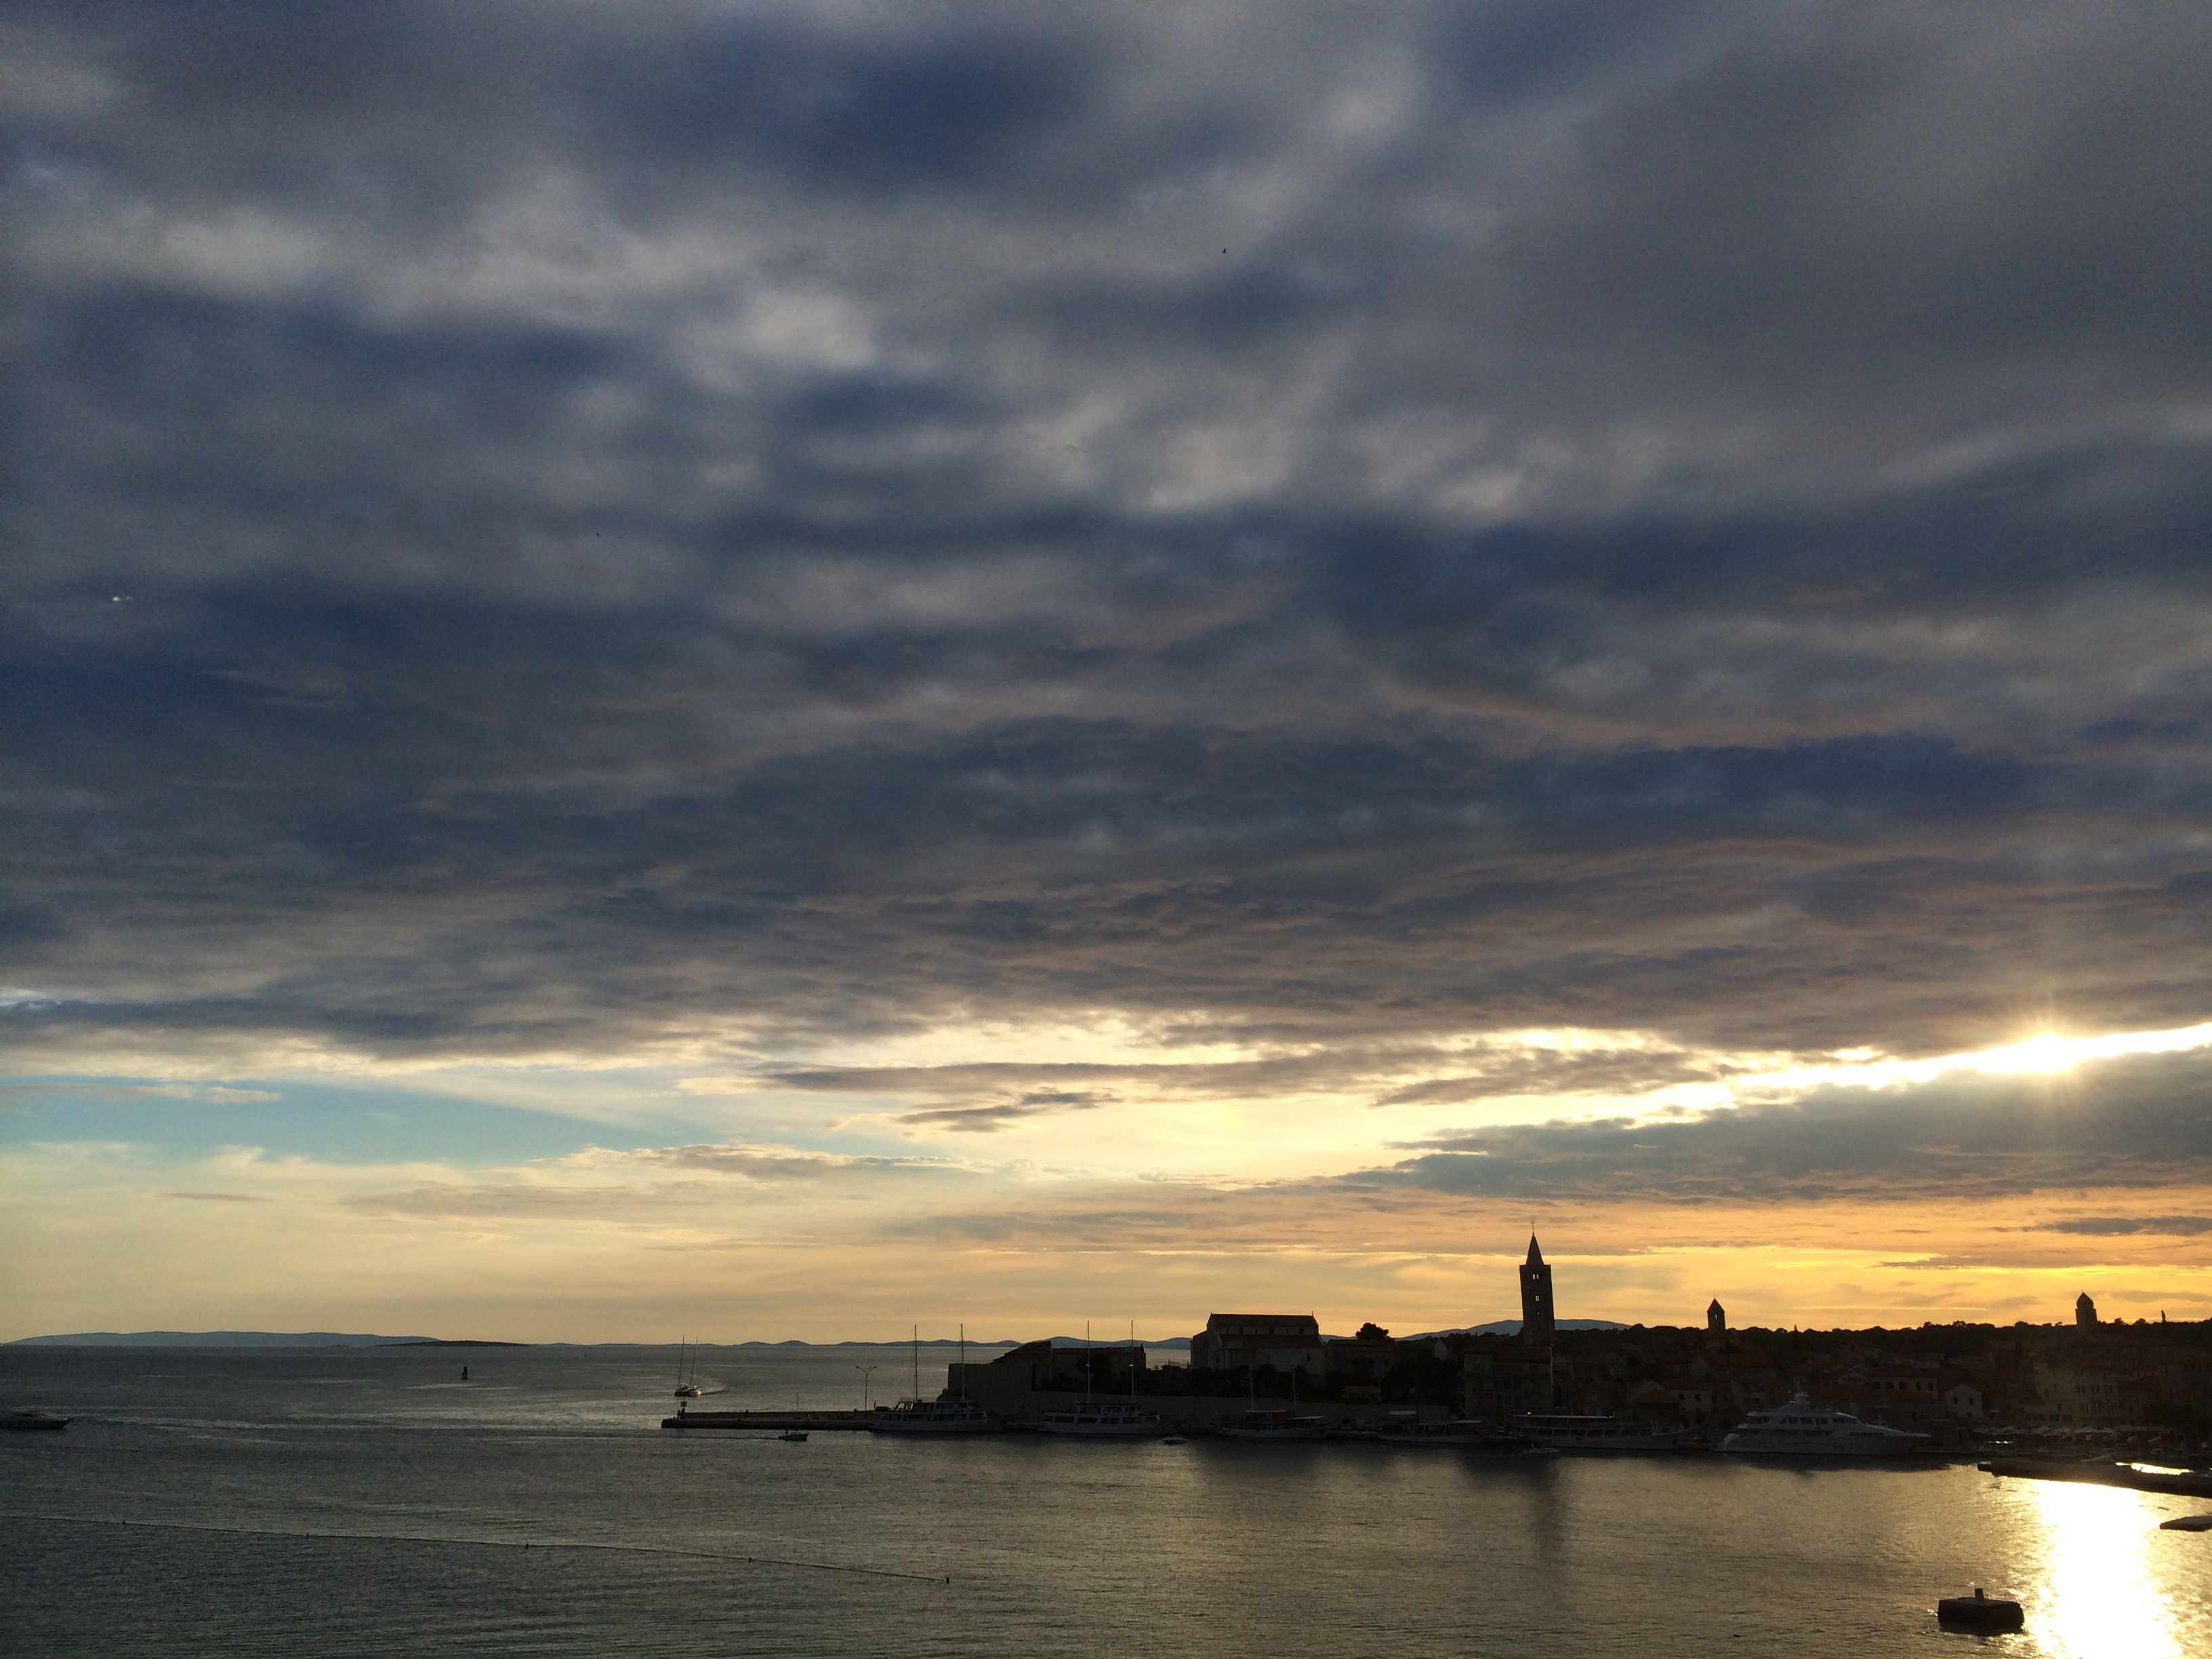
beach, sea, coast, ocean, horizon, cloud, sky, sun, sunrise, sunset, sunlight, morning, shore, wave, dawn, dusk, evening, reflection, bay, afterglow, meteorological phenomenon